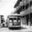
Label: streetcar